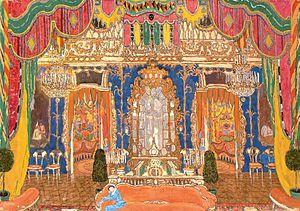
Mascarade ou Le Bal masqué est un drame en vers écrit en 1835 par Mikhaïl Lermontov. La pièce en quatre actes met en scène la société pétersbourgeoise de l'époque et décrit le caractère rebelle et la noblesse d'esprit du personnage principal Eugène Arbénine souvent comparé à l'Othello de Shakespeare.